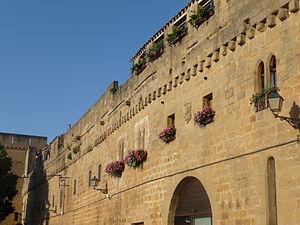
remparts